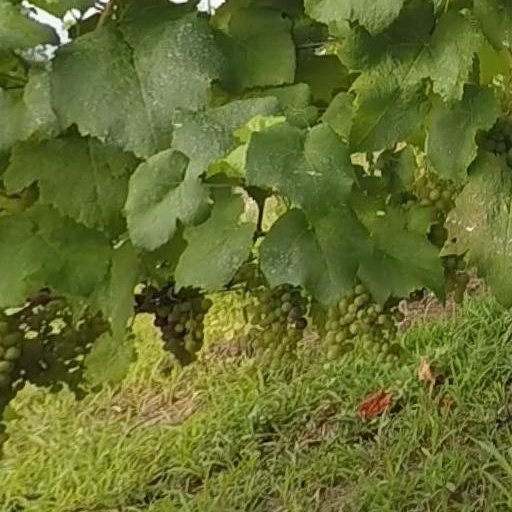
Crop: grape